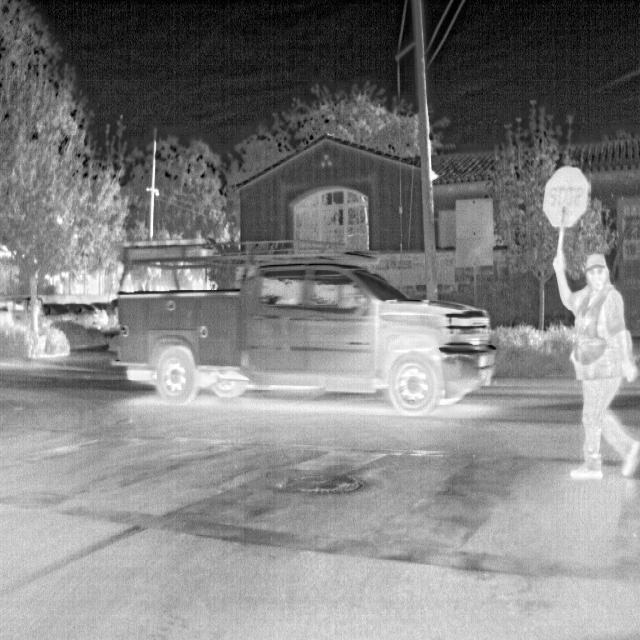
Detected objects:
label: person